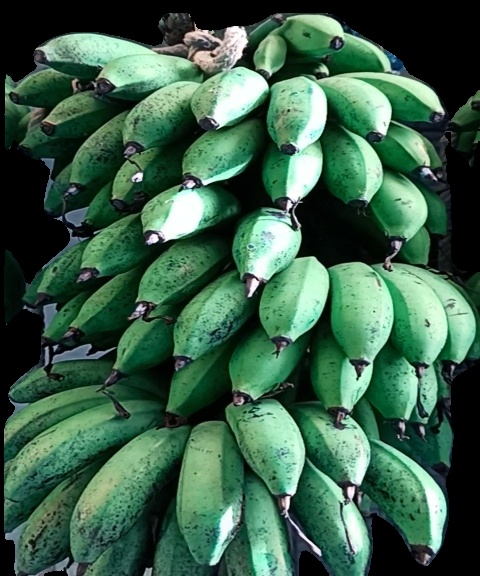
Variety: rasbale
Grade: grade2